List of vice-chancellors of the University of Auckland

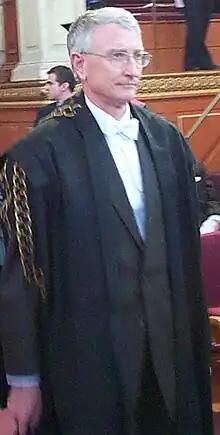
John Hood, appointed Vice-Chancellor in 1998, pictured at his subsequent appointment as Vice-Chancellor of Oxford.

The following people have been vice-chancellors of the University of Auckland in New Zealand: